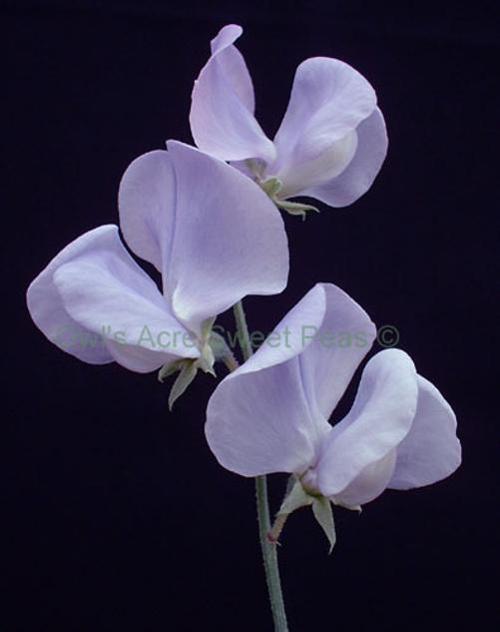
Label: sweet pea